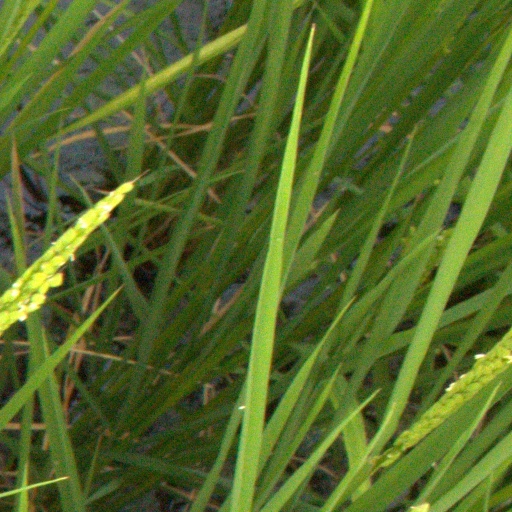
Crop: rice